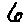
Label: 6